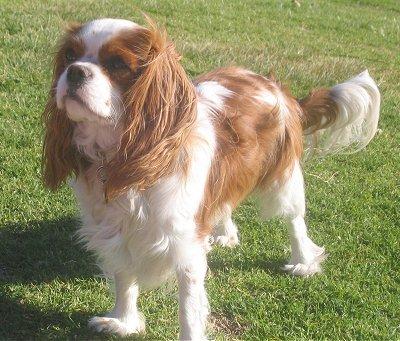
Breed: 207-n000026-Blenheim_spaniel